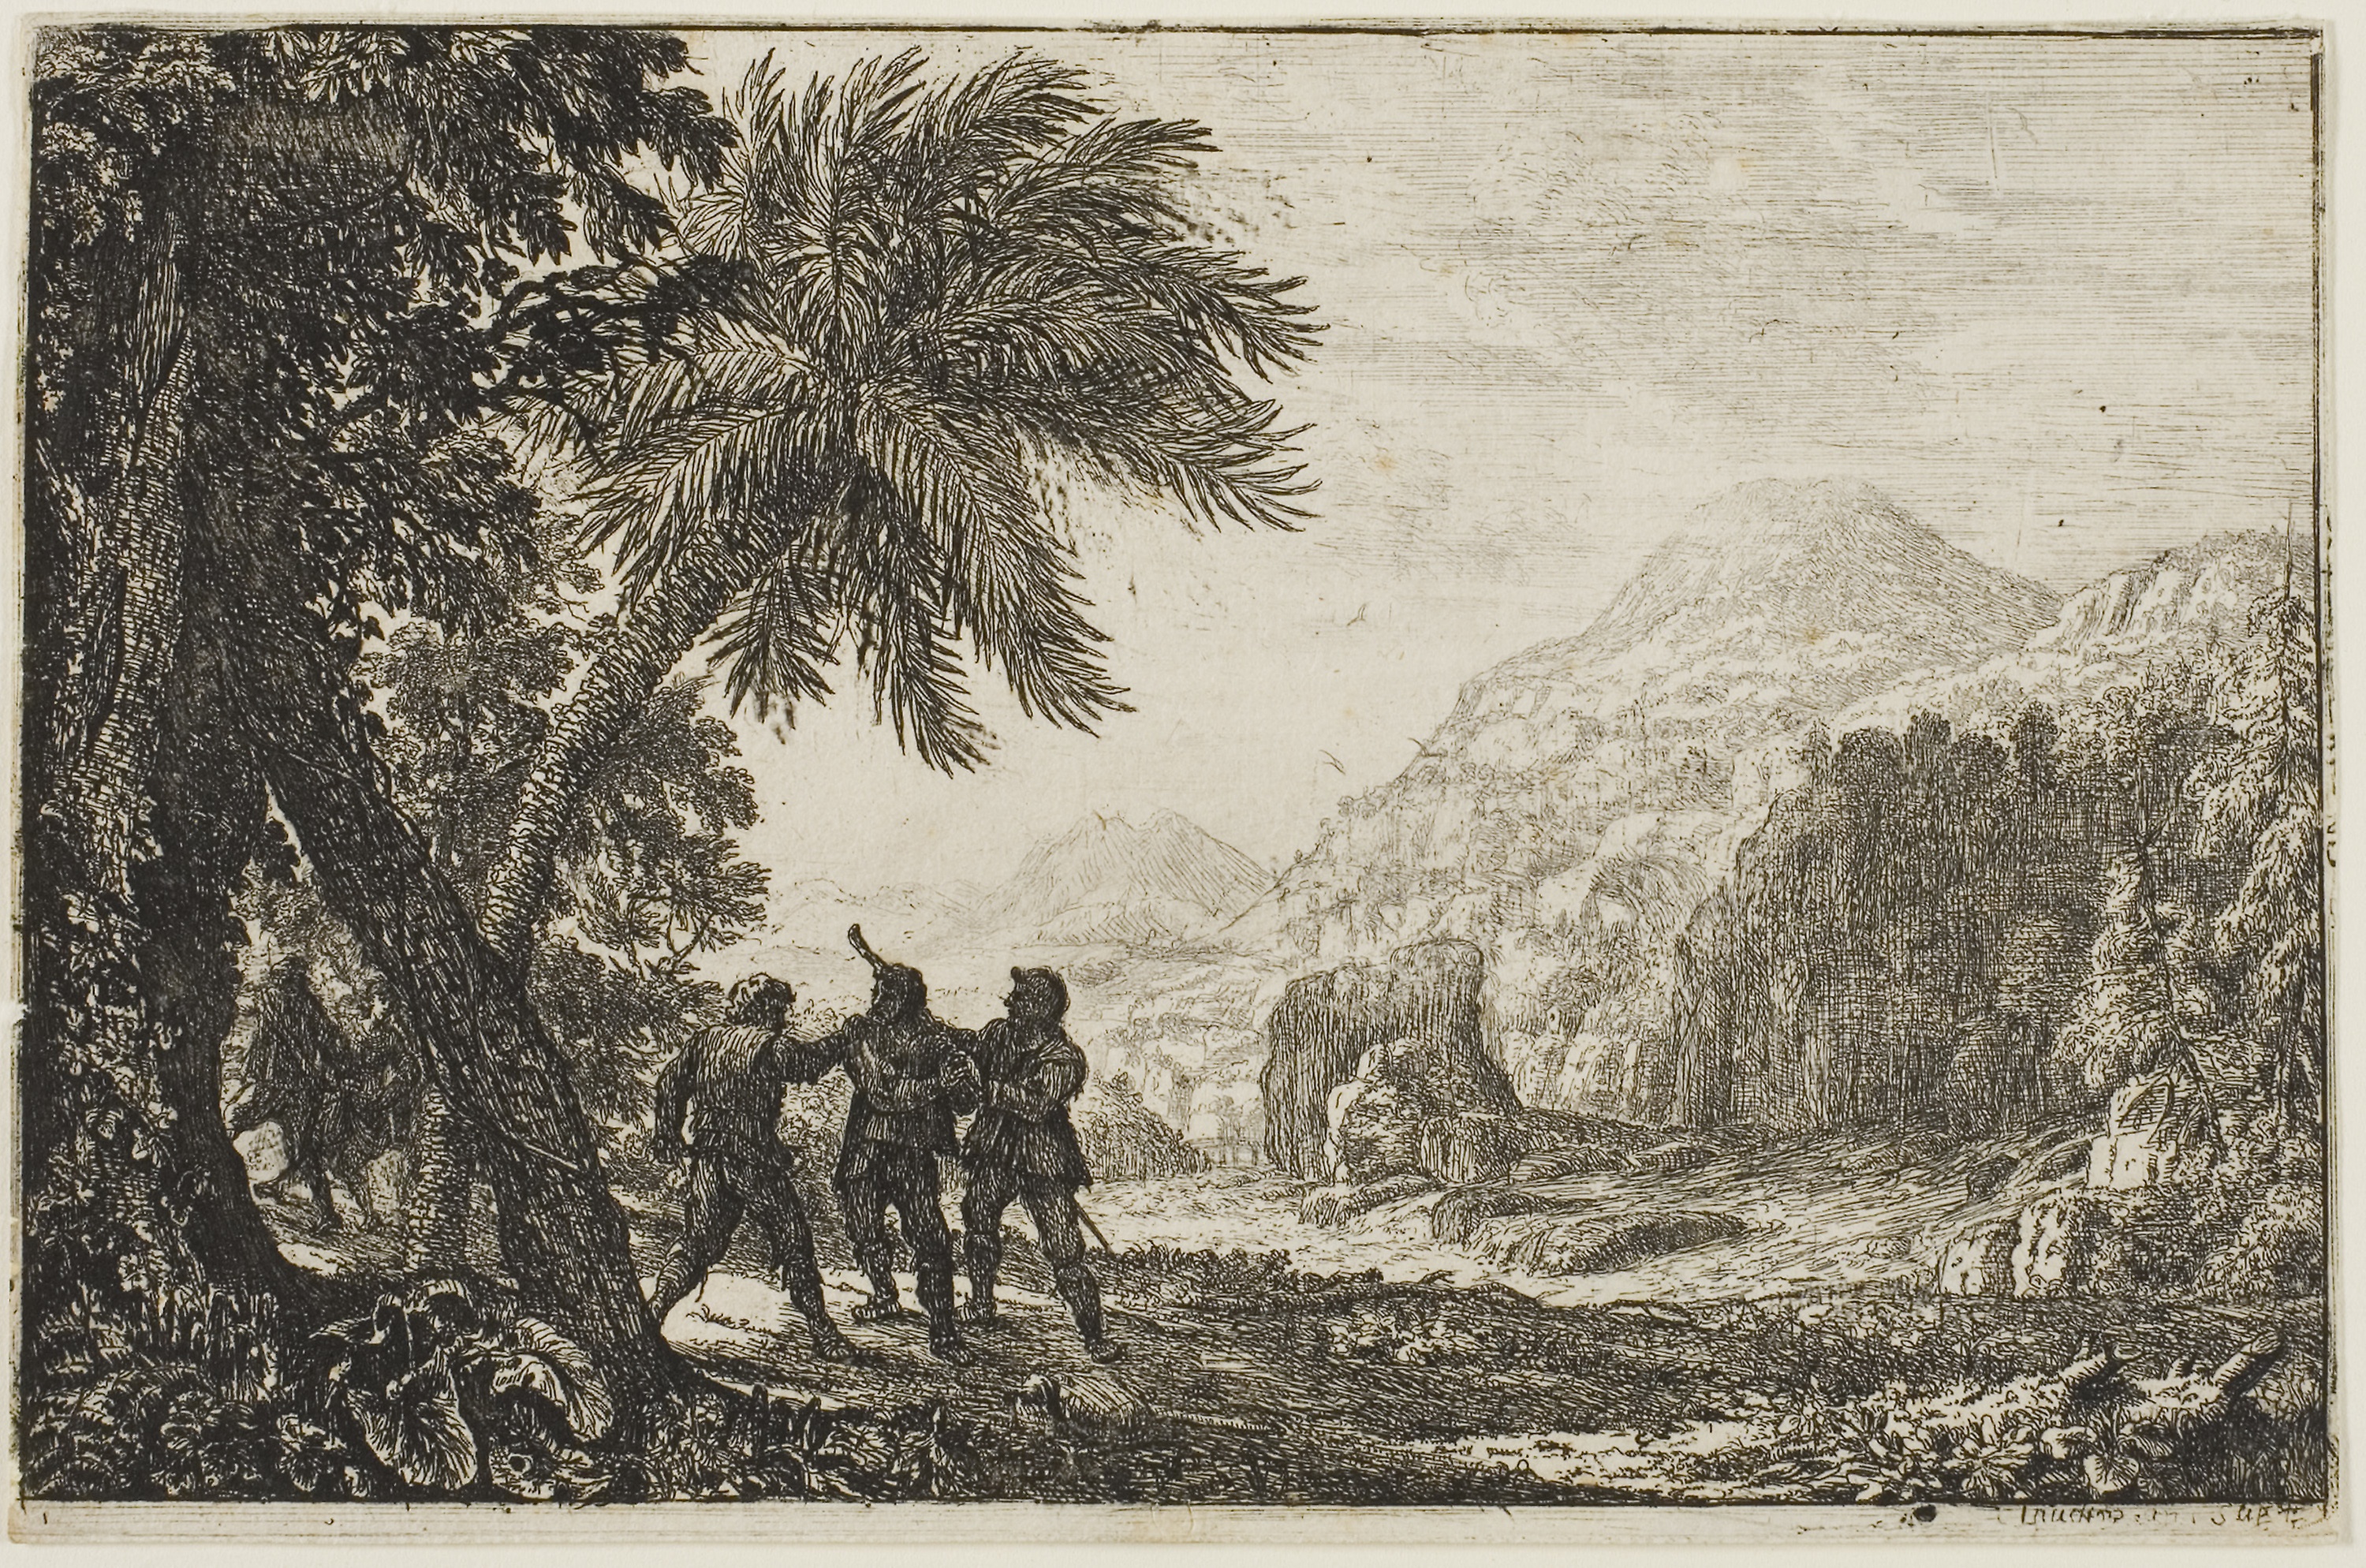
fauna, tree, black and white, visual arts, picture frame, history, art, dog like mammal, landscape, monochrome, stock photography, carnivoran